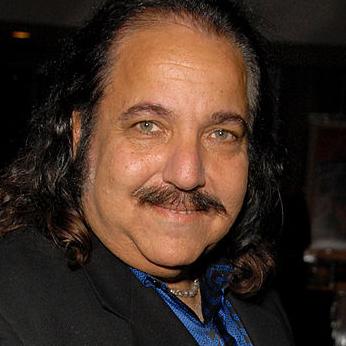
Age: 55